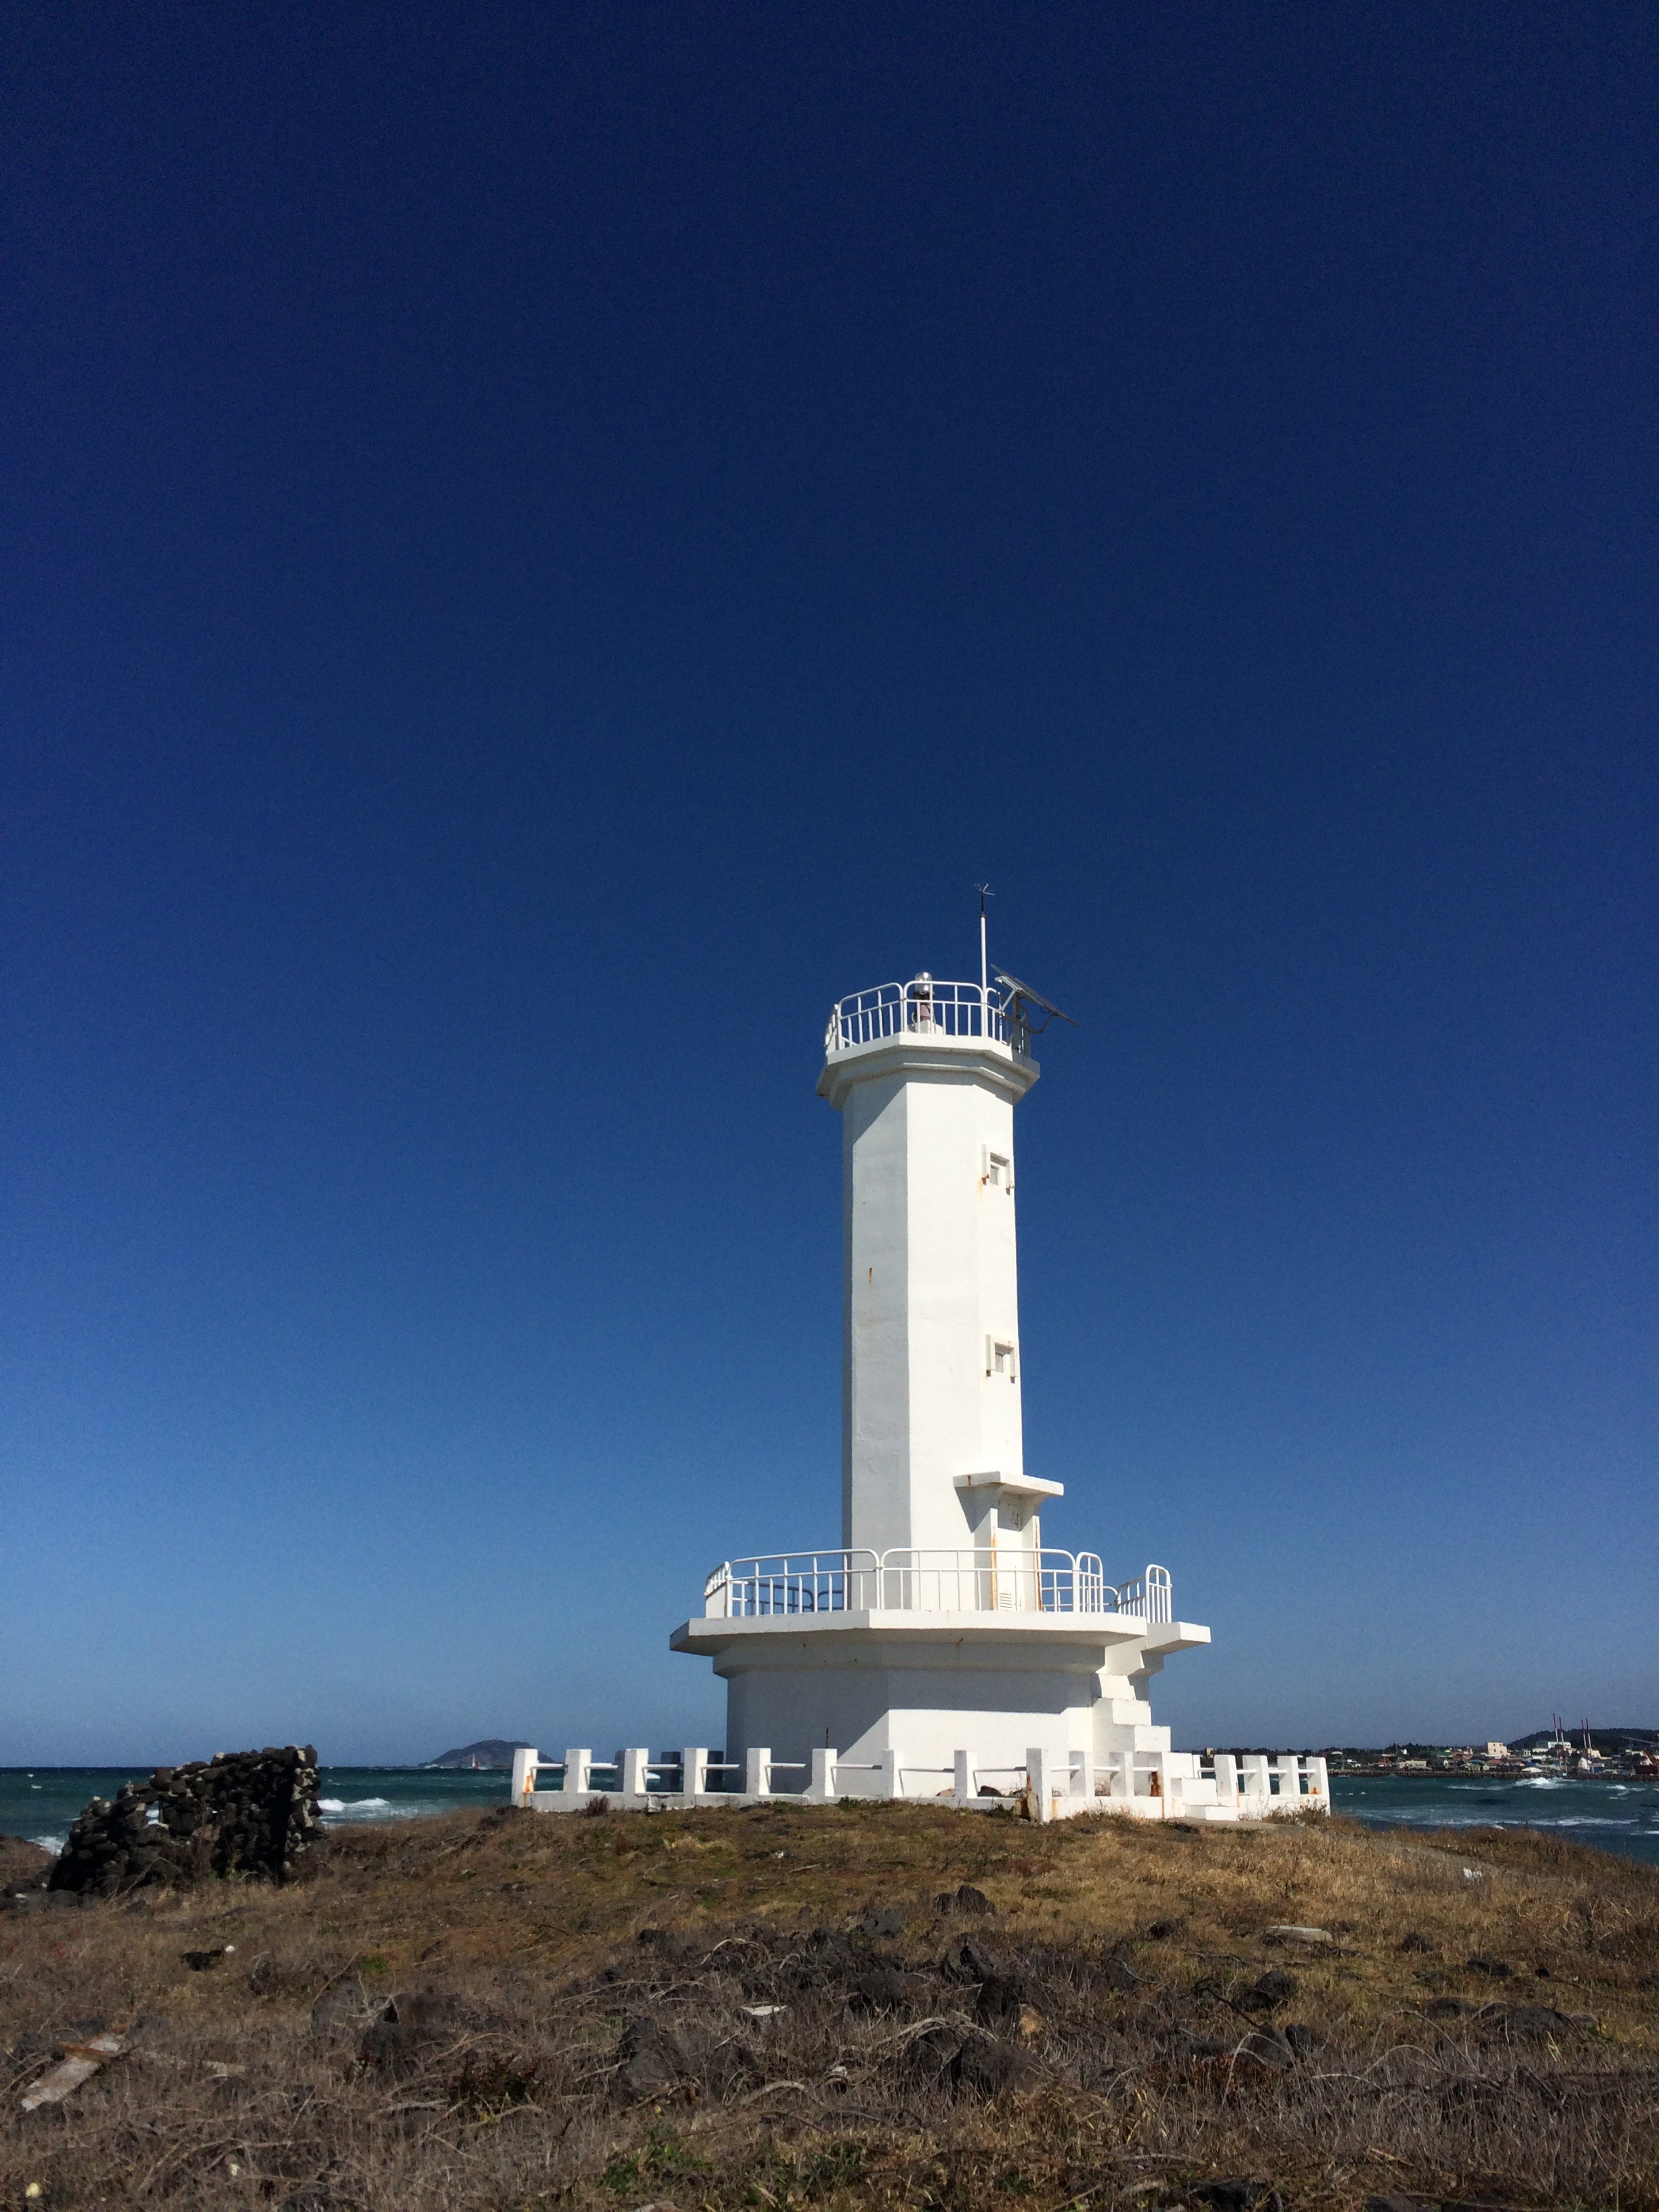
sea, coast, ocean, lighthouse, sky, tower, jeju island, control tower